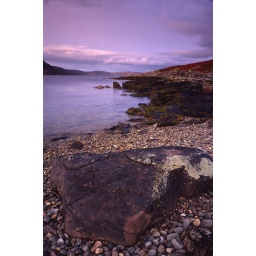
Another very early morning shot from the beach just north of Ullapool, this time with the clouds gathering in the background.